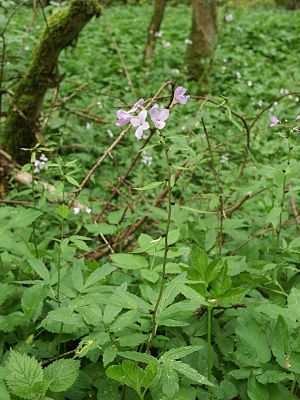
Tandrod / Galleri
Vækstform.
Tandrod er en flerårig, urteagtig plante, der findes i lyse skove på fugtig og mineralrig bund. Den er særpræget derved, at den danner løgformede yngleknopper i bladhjørnerne, mens det omvendt er sjældent, at den danner modne frø.